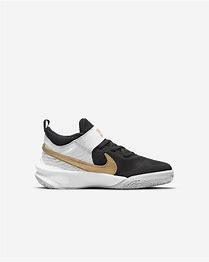
Brand: Nike
Model: Team Hustle D 10